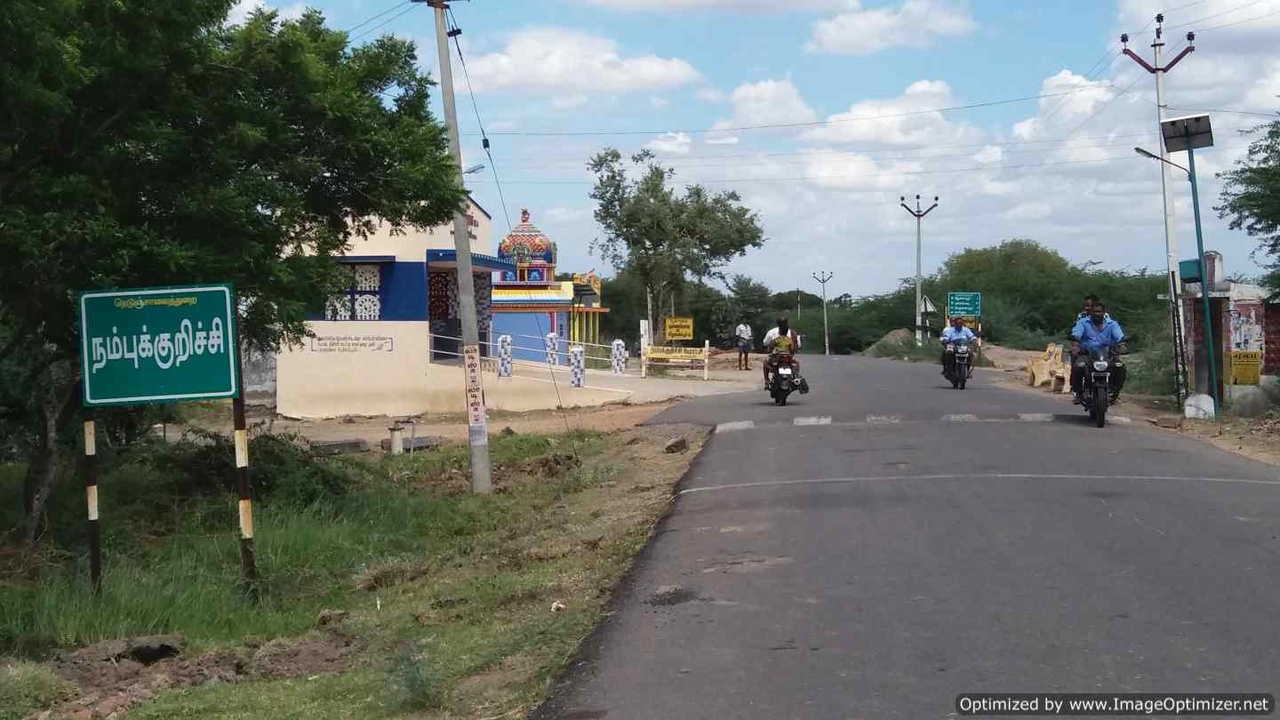
village bus stop